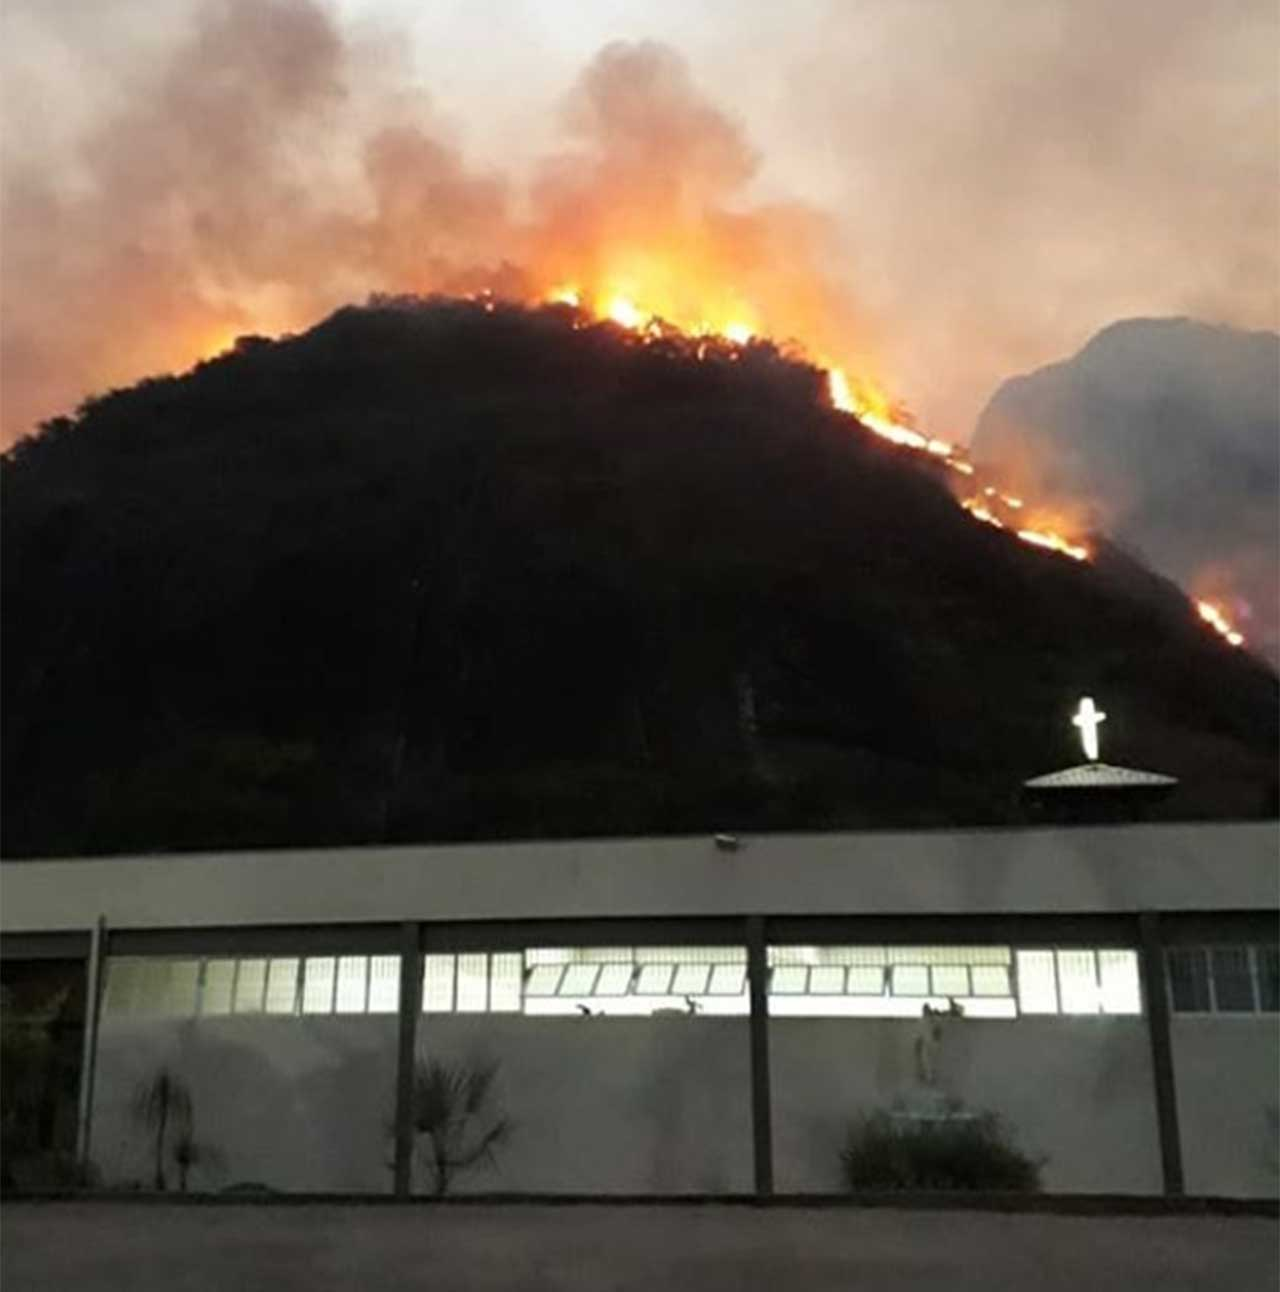
Fire: yes
Smoke: yes